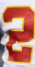
Number: 2